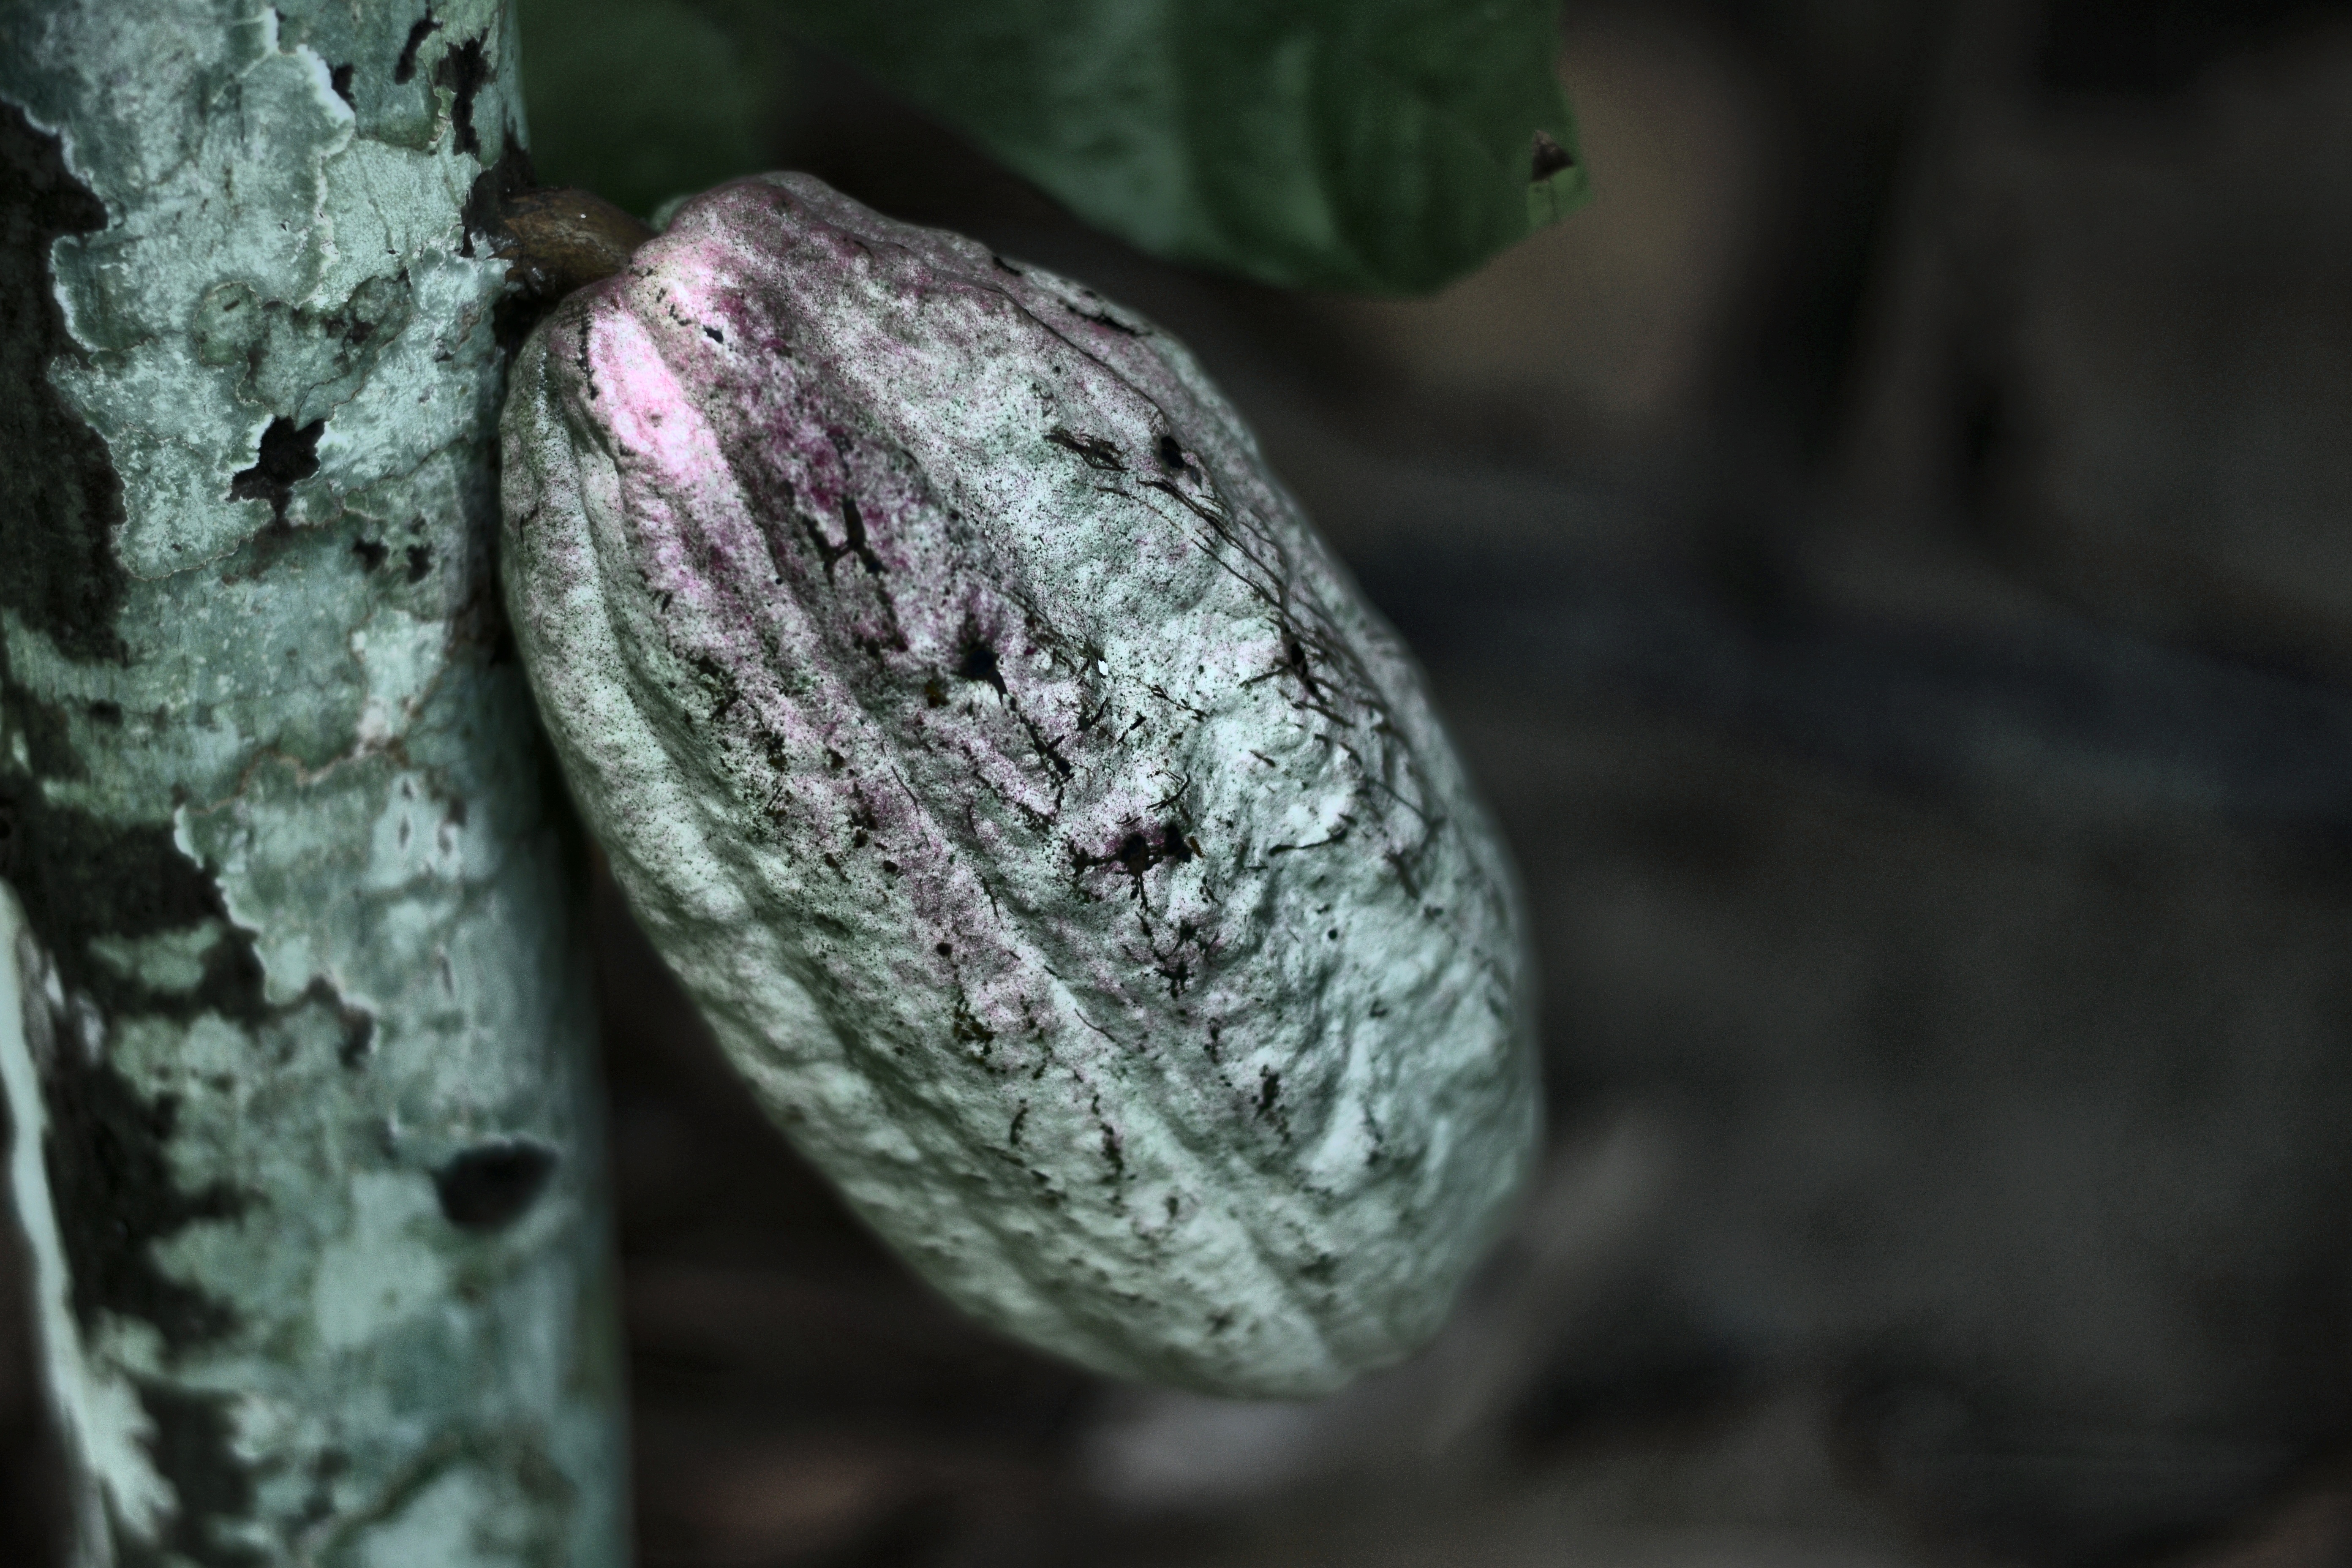
Maturity: unmature
Variety: Guiana